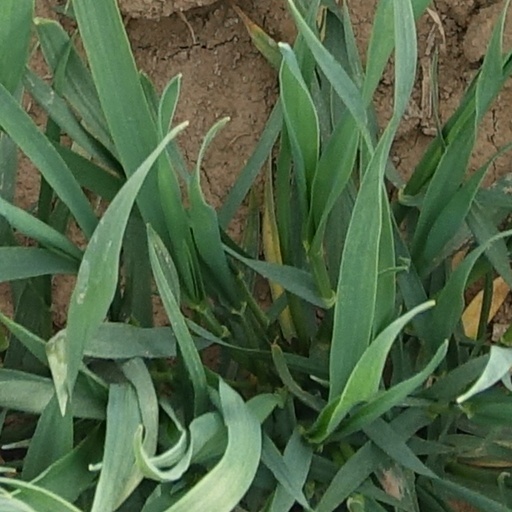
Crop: wheat